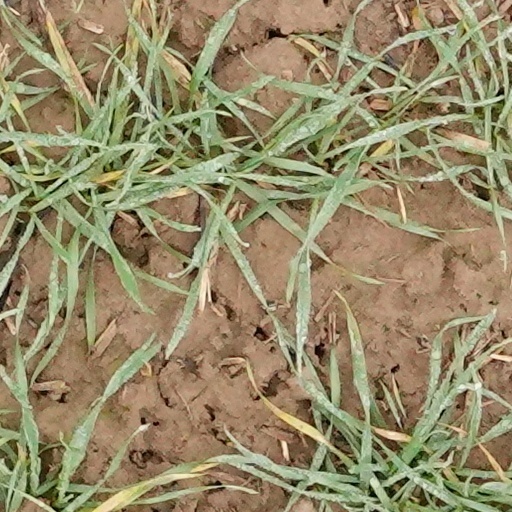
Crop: wheat